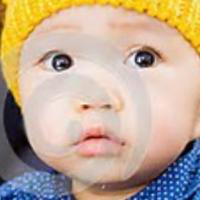
Age group: age 01-10